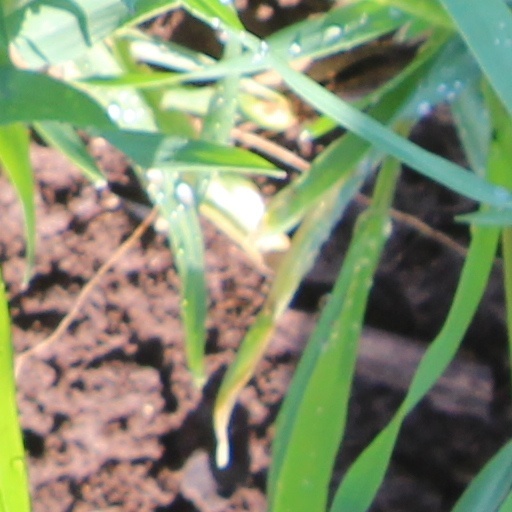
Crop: wheat